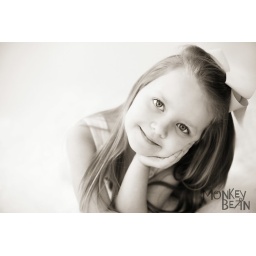
wm Madison in pink dress 1 bw